Question: Please indicate a possible affordance area of the toothbrush that can be used for brushing.
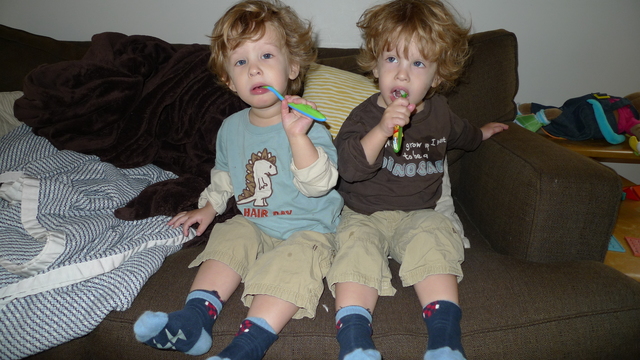
Answer: [387.5, 87, 405.5, 155]